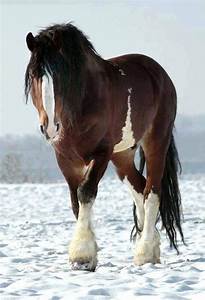
Label: horse